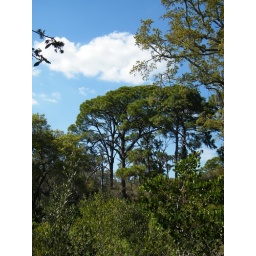
cloud drifting above the pine trees